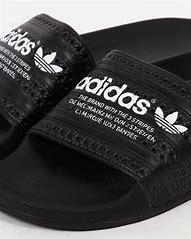
Brand: Adidas
Model: Adilette